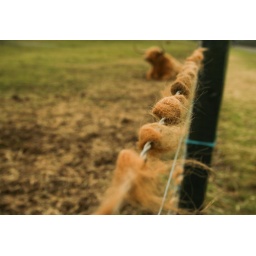
Just west of Dundee lies a field where the barbed wire has been strangely neutralized by long orange hair.